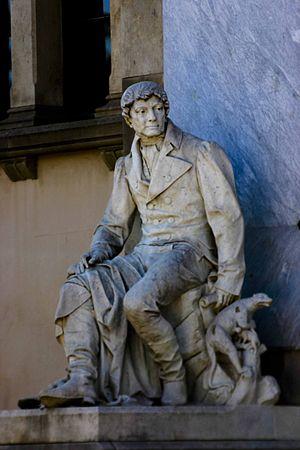
Félix de Azara ou Féliz Manuel de Azara est un militaire, un ingénieur et un naturaliste espagnol, né le 18 mai 1746 à Barbuñales en Aragon et mort le 20 octobre 1821 à Huesca. Il est le frère du diplomate José Nicolás de Azara.